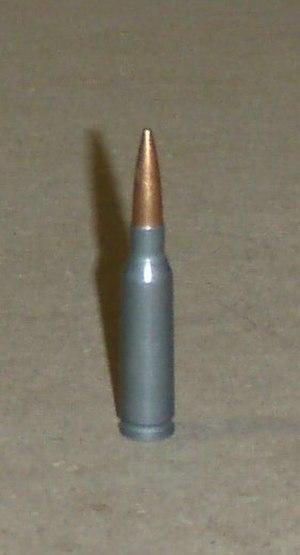
La munition de 5,45 × 39 mm Modèle 1974 est composée d'une balle 5,45 mm montée sur un étui de 39,5 mm. Calibre standard de la « nouvelle et dernière munition » soviétique, chargée de succéder à la 7,62 mm M43 et que l'on nomme également 5,45 M74.